Two Rivers Mall

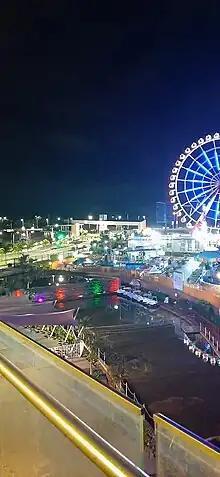
The "Eye of Kenya" in Two Rivers Mall, the largest ferris wheel in Africa

The building is managed by Athena Properties Limited. It opened on 14 February 2017 to the public, with Kenyan President Uhuru Kenyatta cutting the ribbon to symbolise the official opening of the mall on 17 February 2017. Its key shareholding was acquired by Chinese investors with the aim of tapping into Nairobi's growing international status as an aviation hub and a center for commercial enterprise. In 2022, the mall unveiled the largest cinema screen in East and Central Africa. It also opened a ferris wheel in 2019 dubbed "The Eye of Kenya" which stands at 60 metres, making it the largest ferris wheel in Africa.